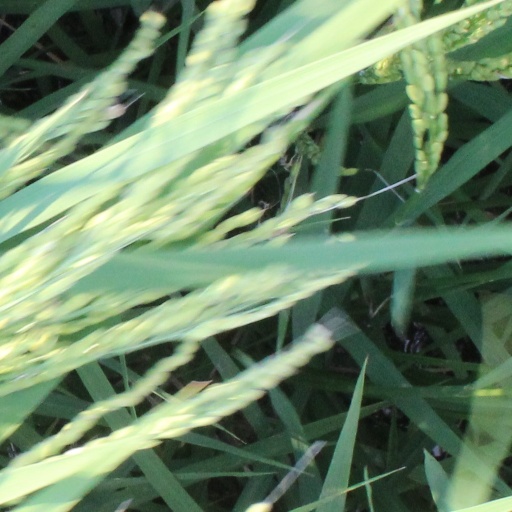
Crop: rice